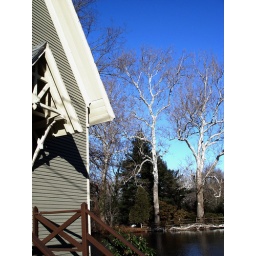
12-27-2006 - The old library - Yardley. I remember plagiarizing from books there when I was in grade school.